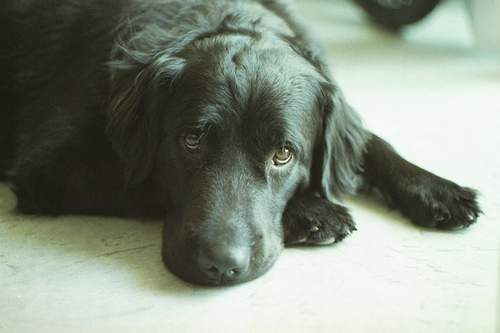
Animal: dog
Breed: newfoundland